Kim Ku

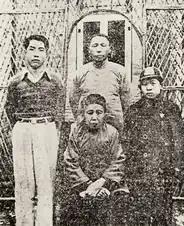
Kim Ku's family, reunited after 9 years. Clockwise from top center is Kim, his younger son Shin, his mother Kwak Nagwŏn, and his elder son In (Nanjing, 1934).

Around July 1932, Kim requested a meeting with Chiang Kai-shek, with the intent to ask for help in establishing a cavalry training school for the numerous Koreans in Manchuria. Chiang agreed to meet Kim, but was skeptical of the viability of the cavalry school.